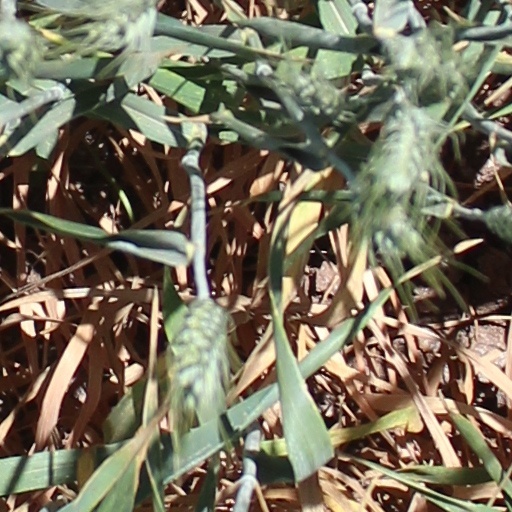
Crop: wheat